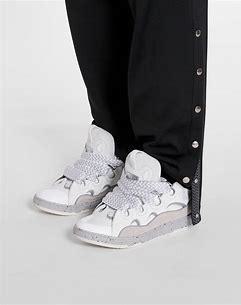
Brand: Lanvin
Model: Curb